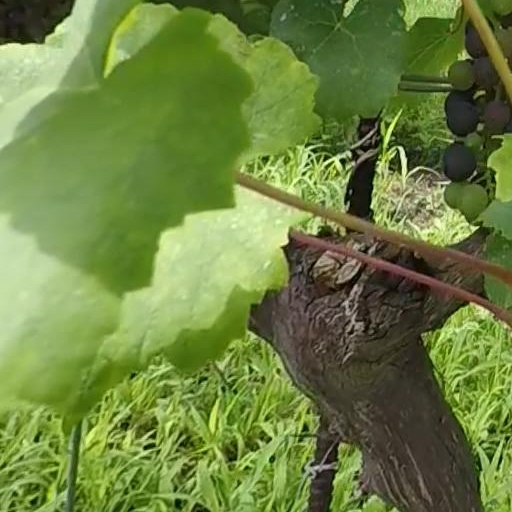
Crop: grape